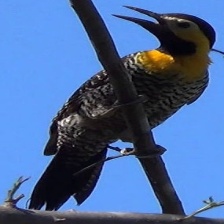
Species: CAMPO FLICKER
Scientific name: COLAPTES CAMPESTRIS